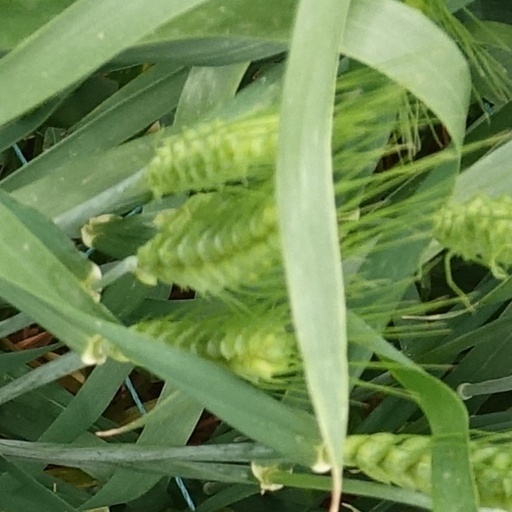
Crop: wheat